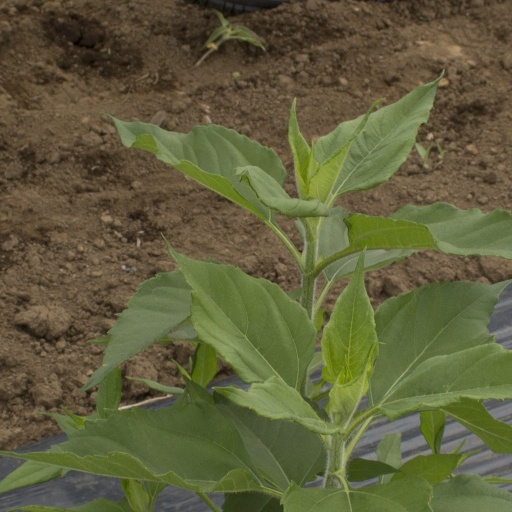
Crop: Jerusalem artichoke